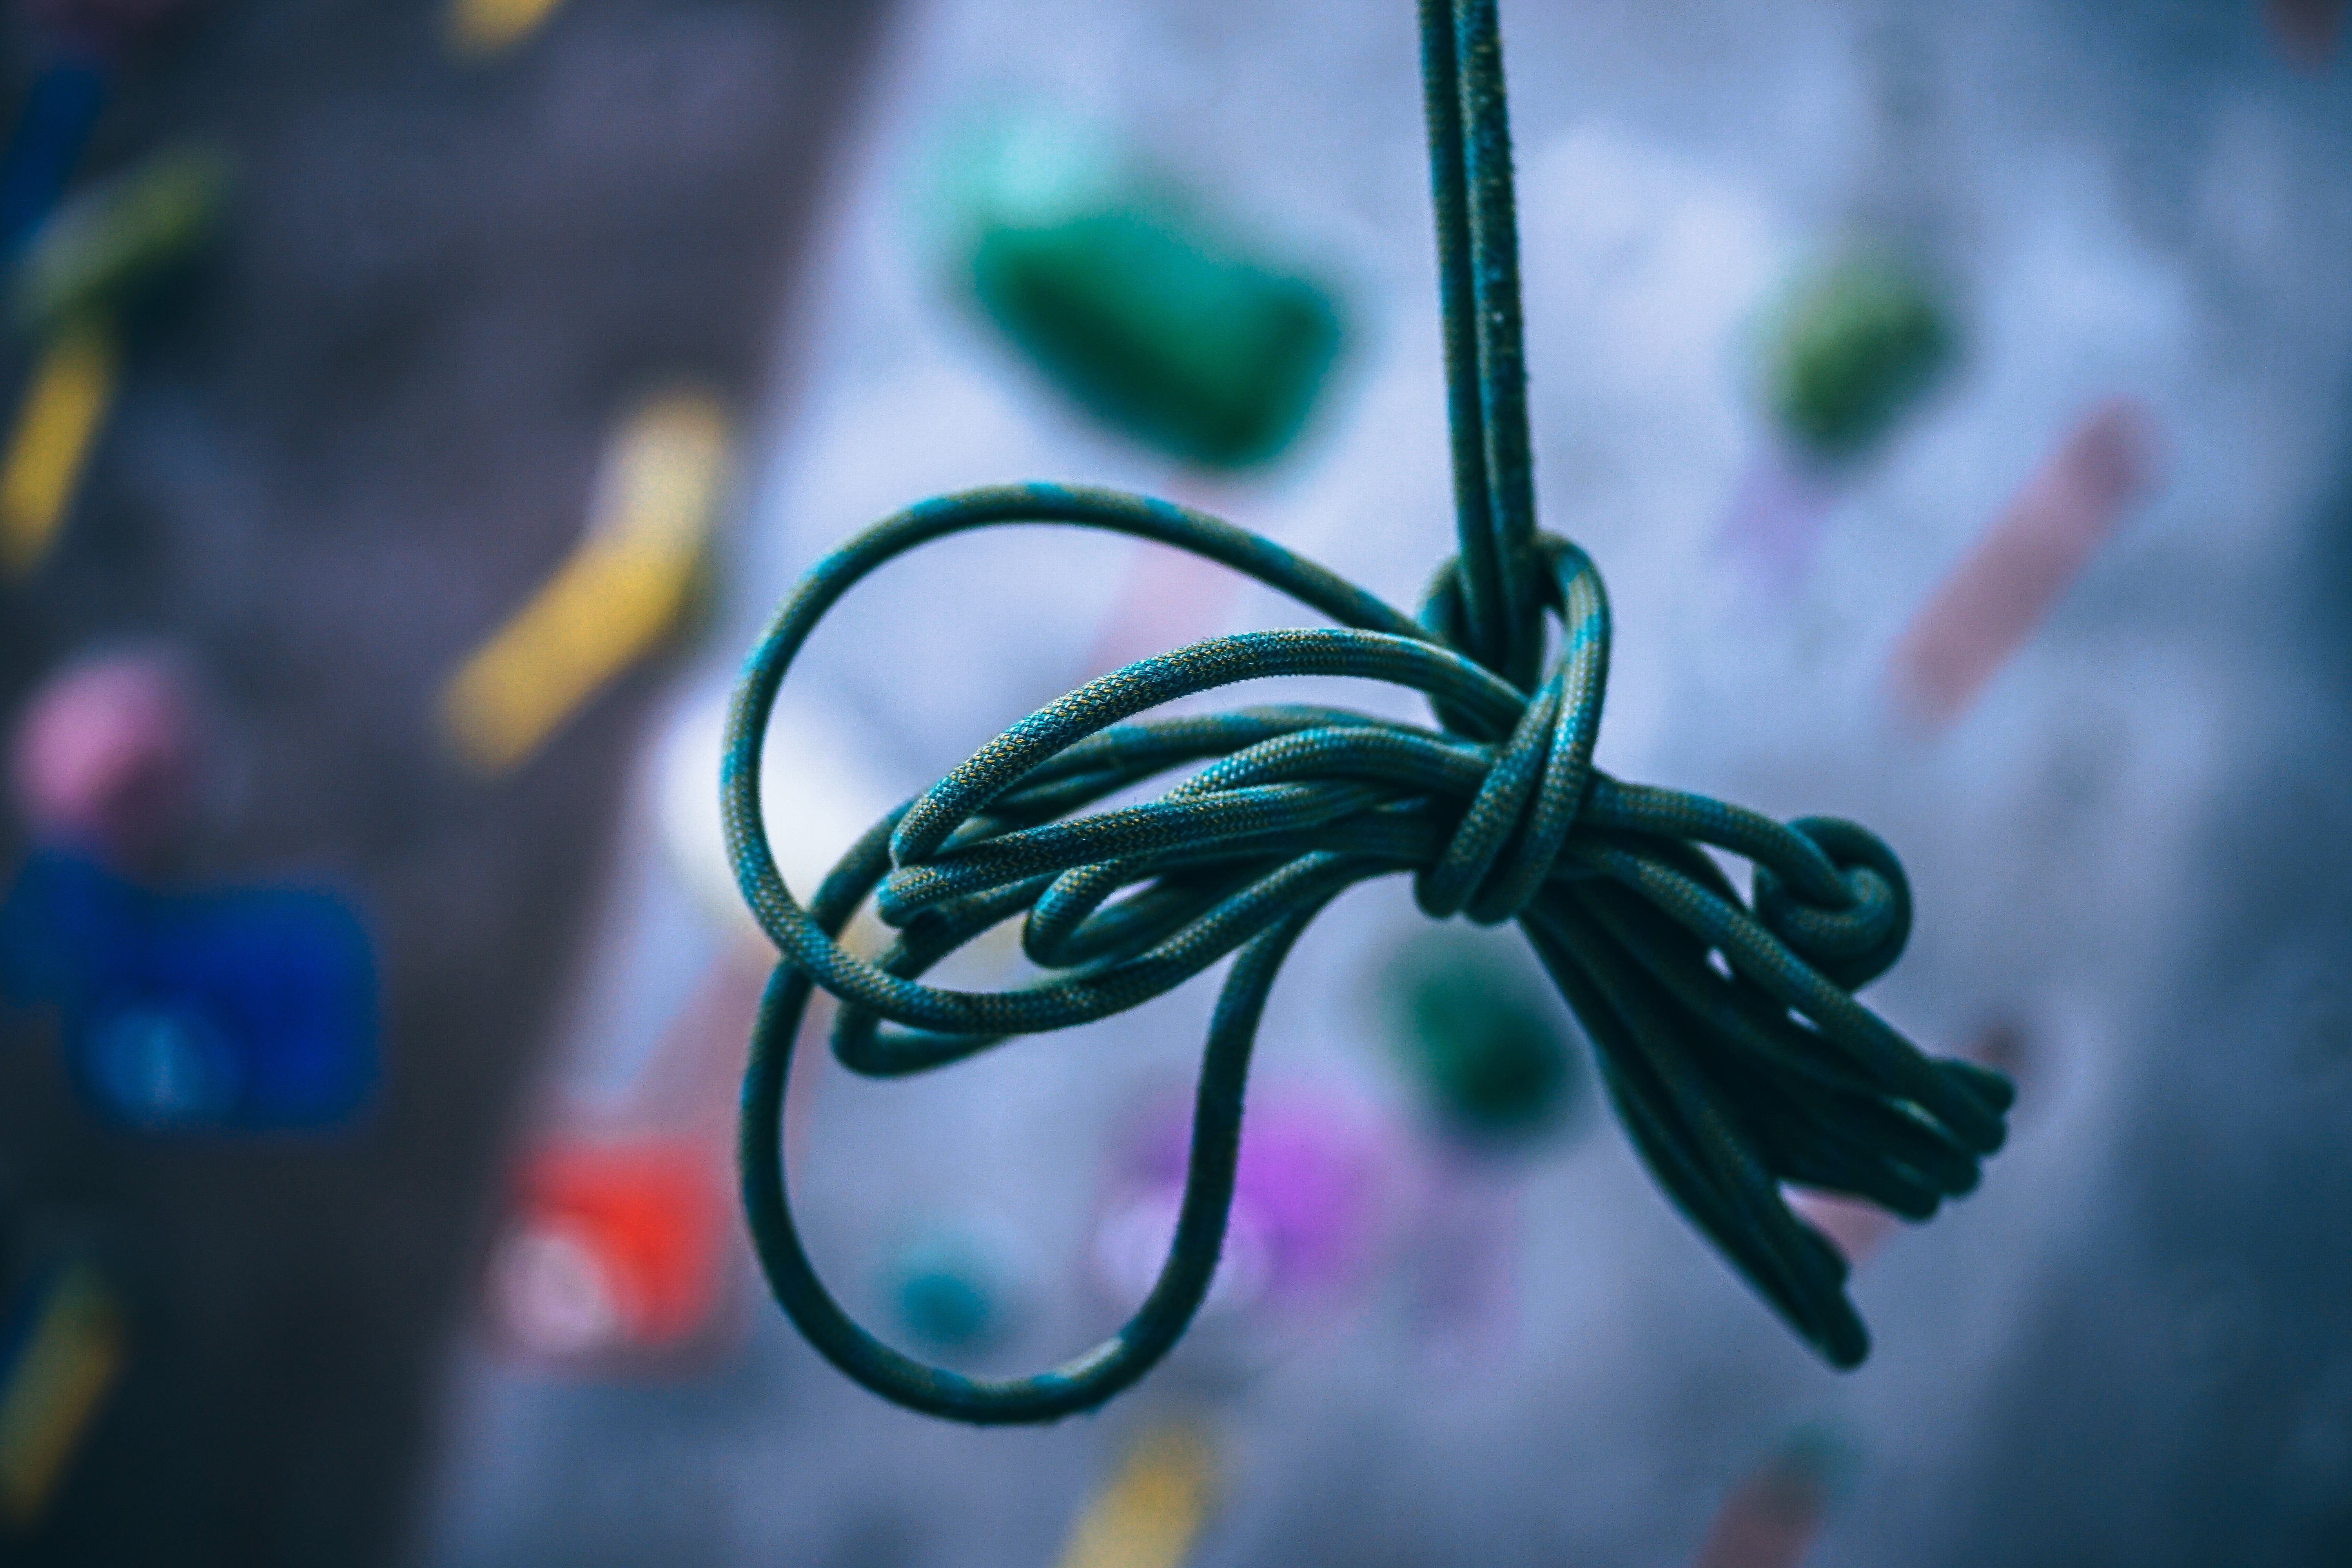
green, blue, wire, technology, plant, flower